Mojo (African-American culture)

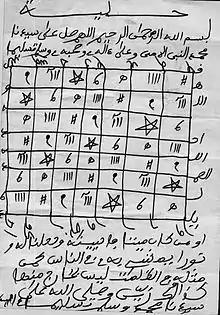
A petition paper with a verse from the Quran is placed inside a gris-gris (mojo bag) made by enslaved West African Muslims in the Americas.

For example, the minkisi and nkisi are spirit containers made by hand from a root doctor. These spirits are contained in a bag, gourd, shells and other containers. The Bakongo people's "Nkisi Nkubulu" looks similar to the mojo bags in Hoodoo. The spiritual philosophy of the mojo bag also has Bakongo influence. For example, in Bakongo belief simbi spirits can inhabit conjure bags (mojo bags) for healing or protecting an individual or a community. The "Nganga" creates the bag for the individual using ingredients specific to a certain simbi to invoke it into the conjure bag. Bakongo spiritual philosophy influenced the creation of mojo bags as African-Americans include certain natural and animal ingredients such as animal bones, animal teeth, claws, human bones or graveyard dirt to house a simbi spirit or an ancestral spirit inside a bag for either protection or healing. However, the practice became African-American when Black people in America used American materials and reinterpreted them applying a Christian or Islamic interpretation with Bakongo cosmogram concepts. The Christian cross looks similar to the Bakongo cosmogram and was interpreted by Black people in the southern United States and in Central Africa as an nkisi that harnessed the spirit of Jesus on the cross that can be invoked in rituals for healing or protection and for the removal of sorcery.